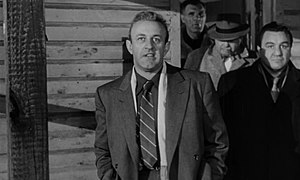
Lee J. Cobb
Cobb som Johnny Friendly in I storbyens havn
Lee J. Cobb var en amerikansk skuespiller, der fik sit store gennembrud i rollen som Willy Loman i Elia Kazans opsætning af Arthur Millers skuespil Death of a Salesman i 1949.